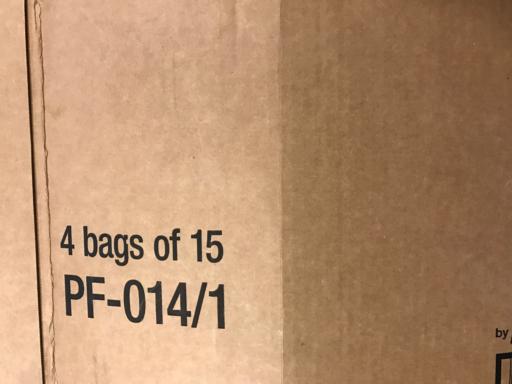
Waste category: cardboard